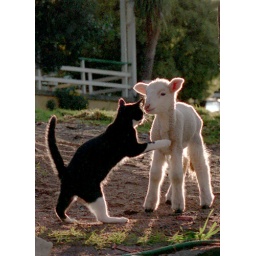
A kitten and lamb meet in the street